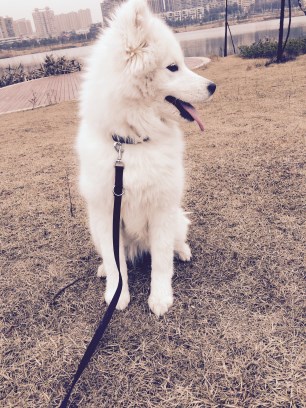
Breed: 2192-n000088-Samoyed